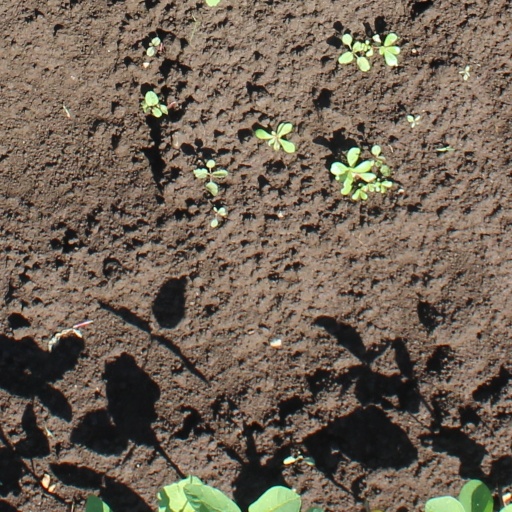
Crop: soybean